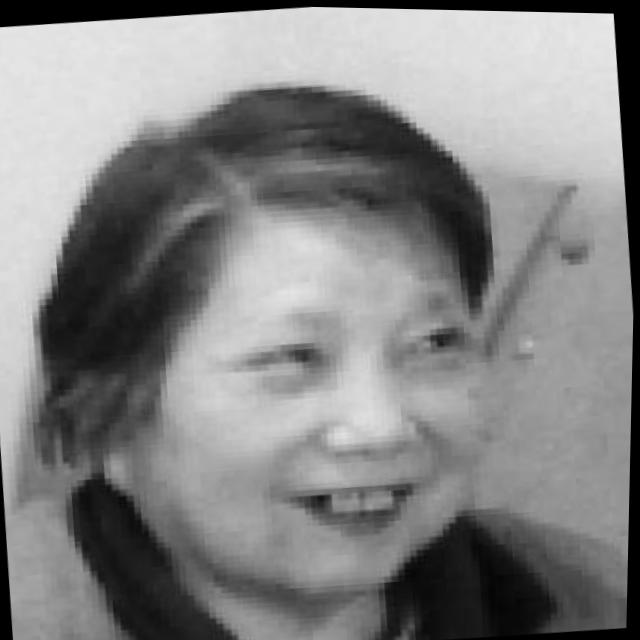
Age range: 45-64